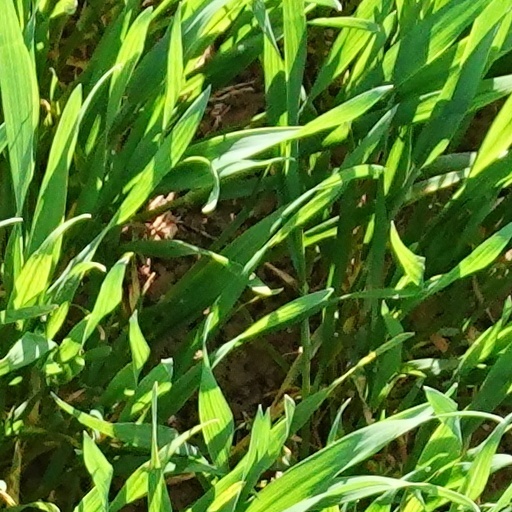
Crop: wheat